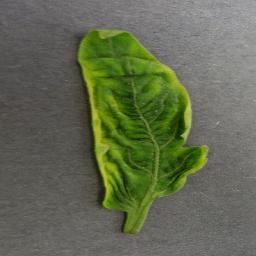
Label: Tomato___Tomato_Yellow_Leaf_Curl_Virus